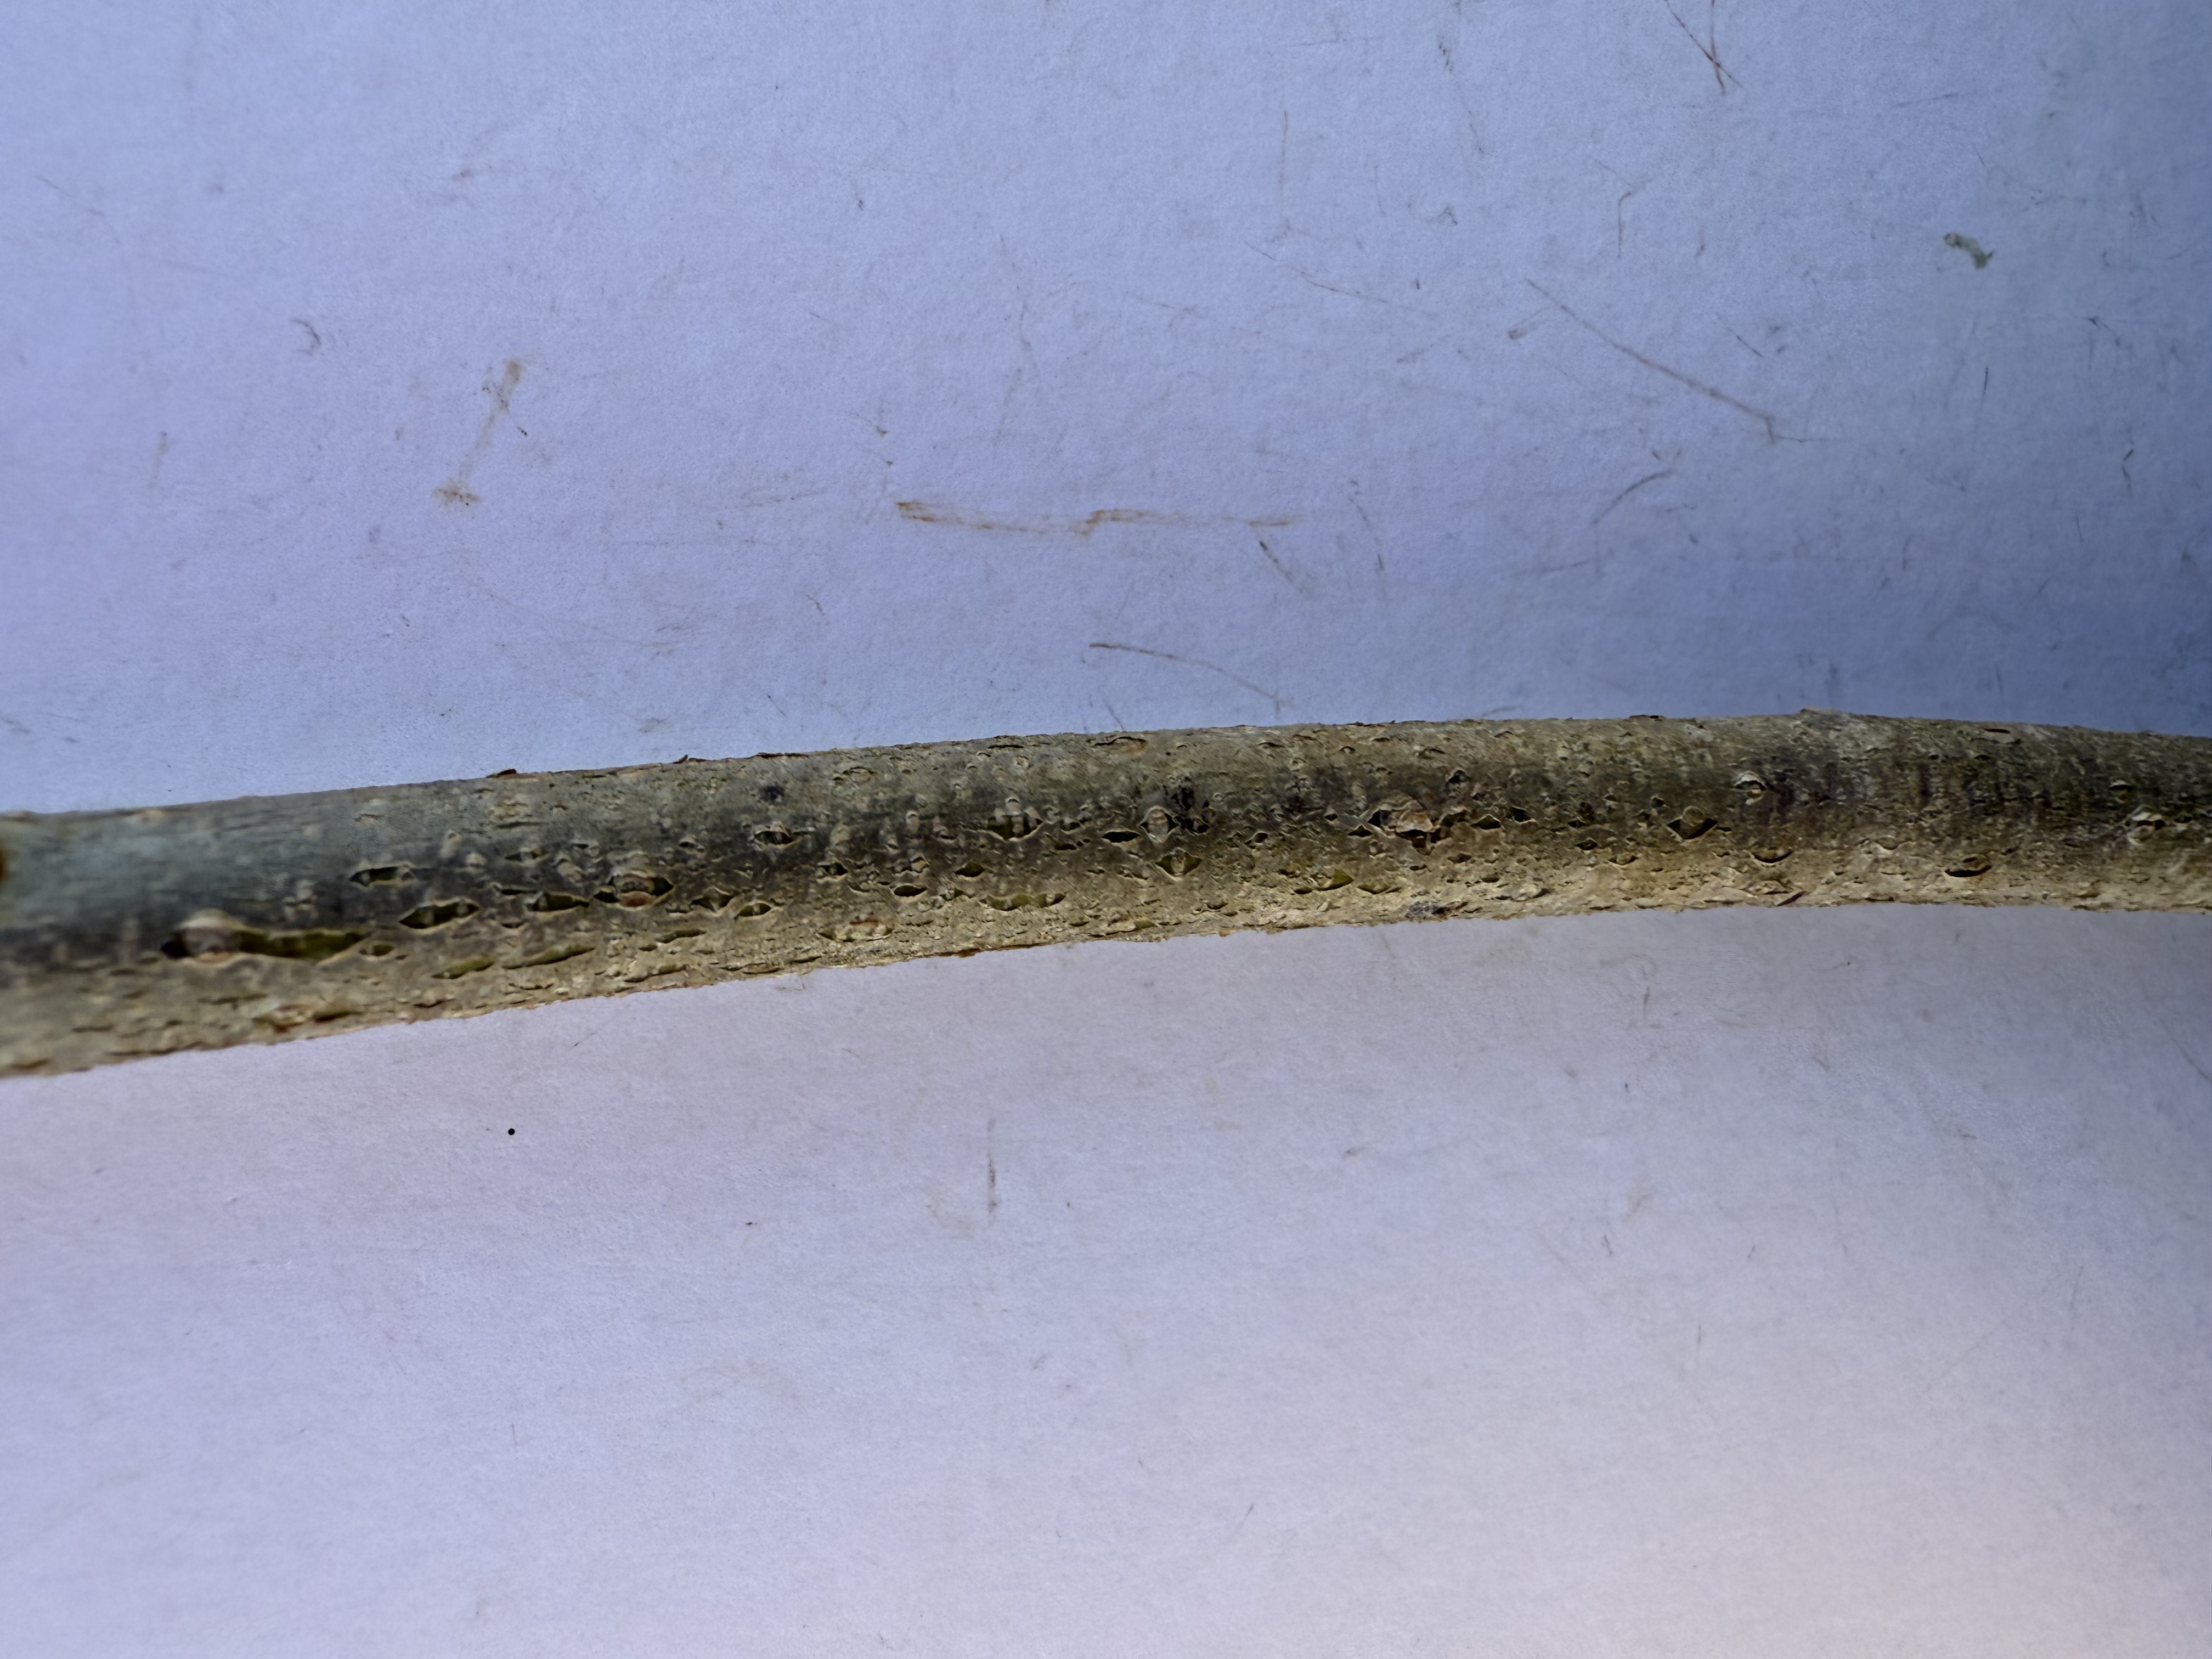
Variety: Hazelnut